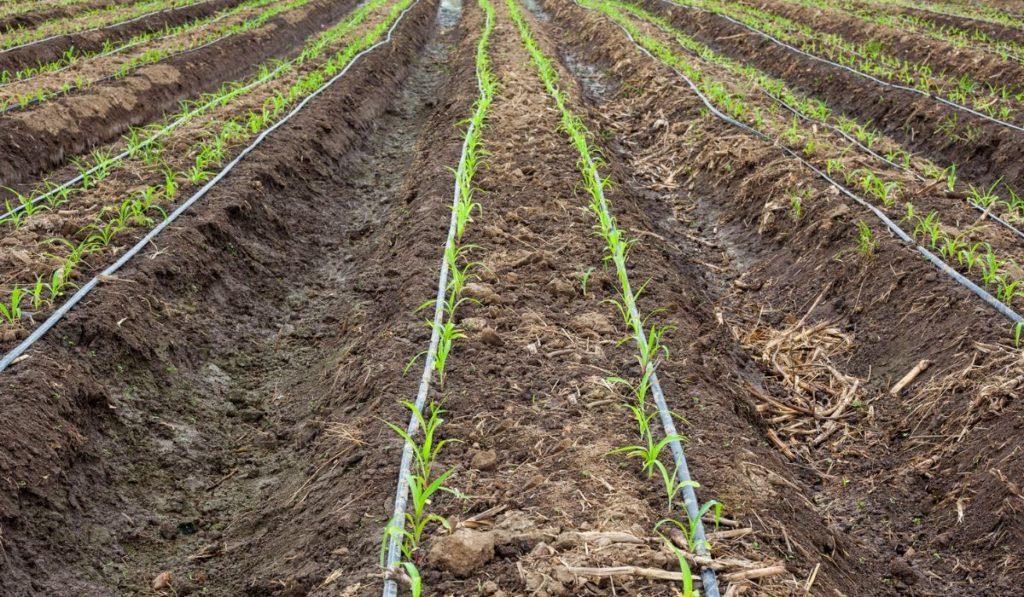
Shamba lililopandwa mimea midogo katika mistari iliyopangwa vizuri. Kati ya mistari ya mimea kuna mabomba meusi yanayoonyesha mfumo wa umwagiliaji wa matone. Udongo unaonekana kuwa na unyevu kumaanisha umemwagiliwa maji hivi karibuni.